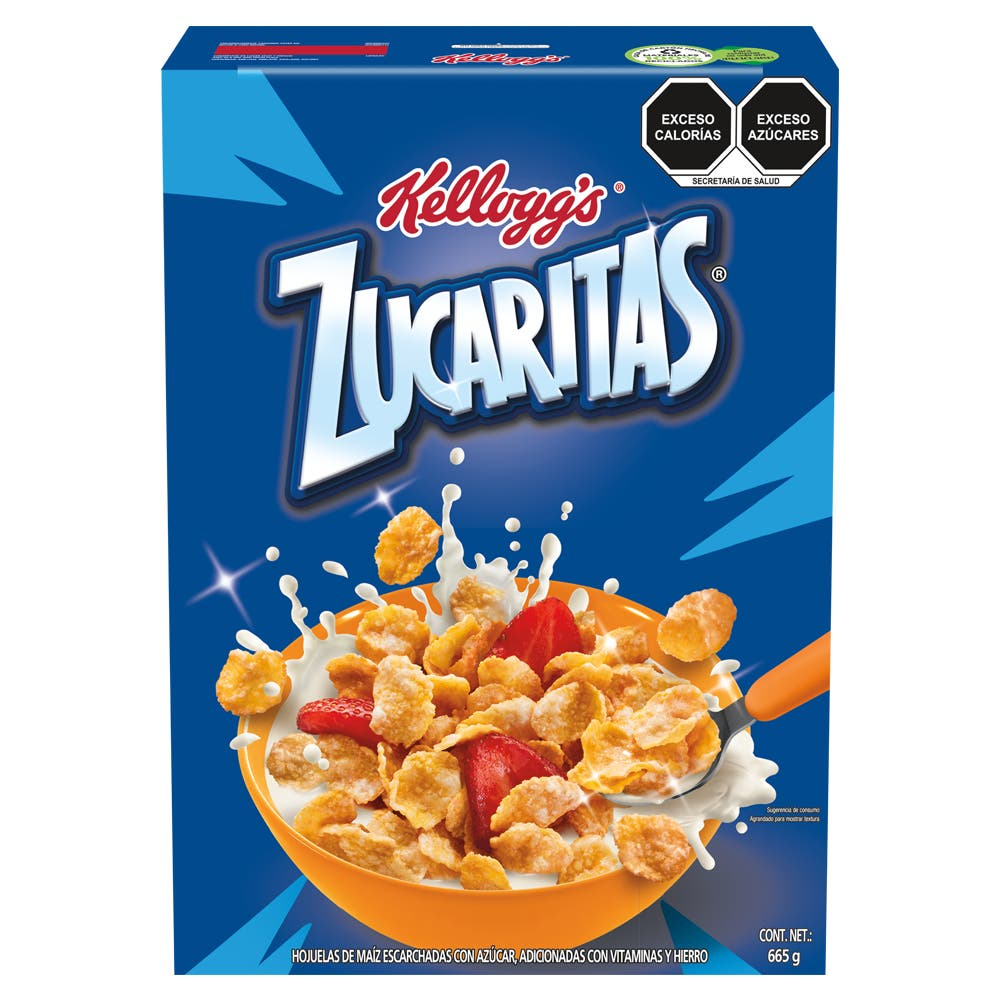
A Kellogg's Zucaritas original cereal  in a 665-grams cardboard carton